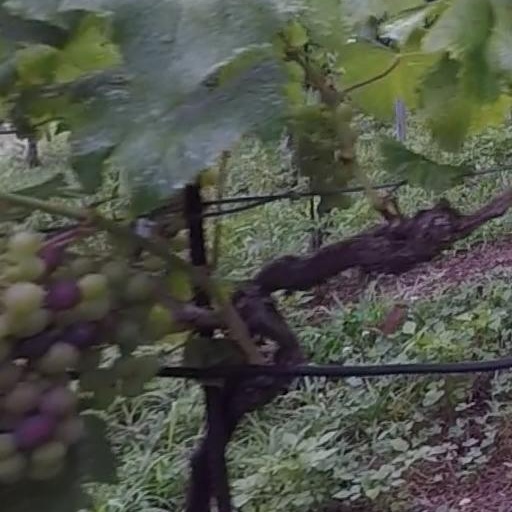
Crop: grape